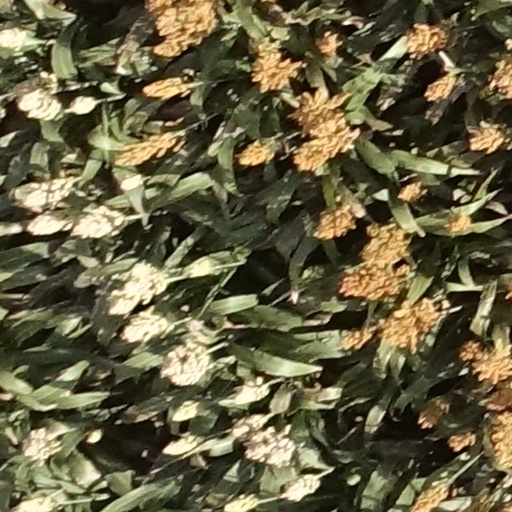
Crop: sorghum